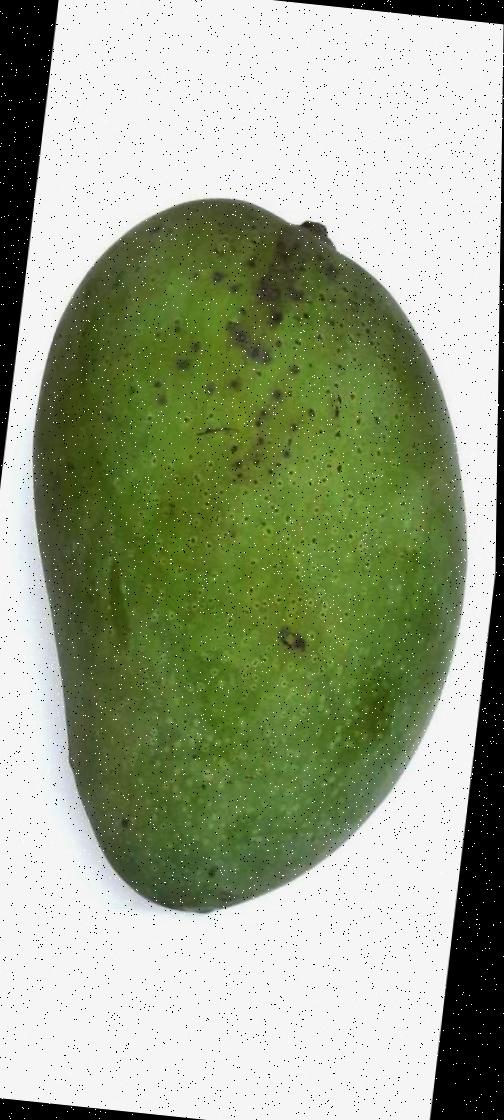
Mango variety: Fazli Shurmai